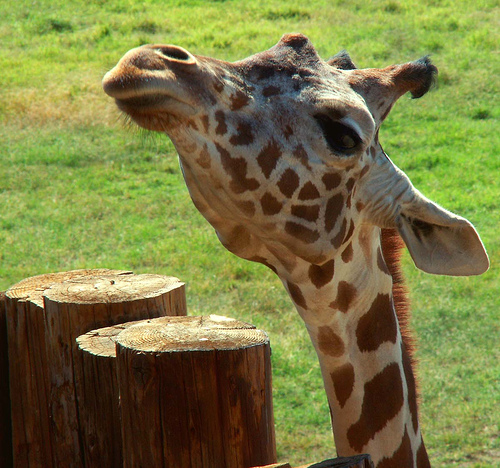
user: Given an image and a question. Answer the question in a short answer. Question: What kind of giraffe is this? Short Answer:
assistant: african